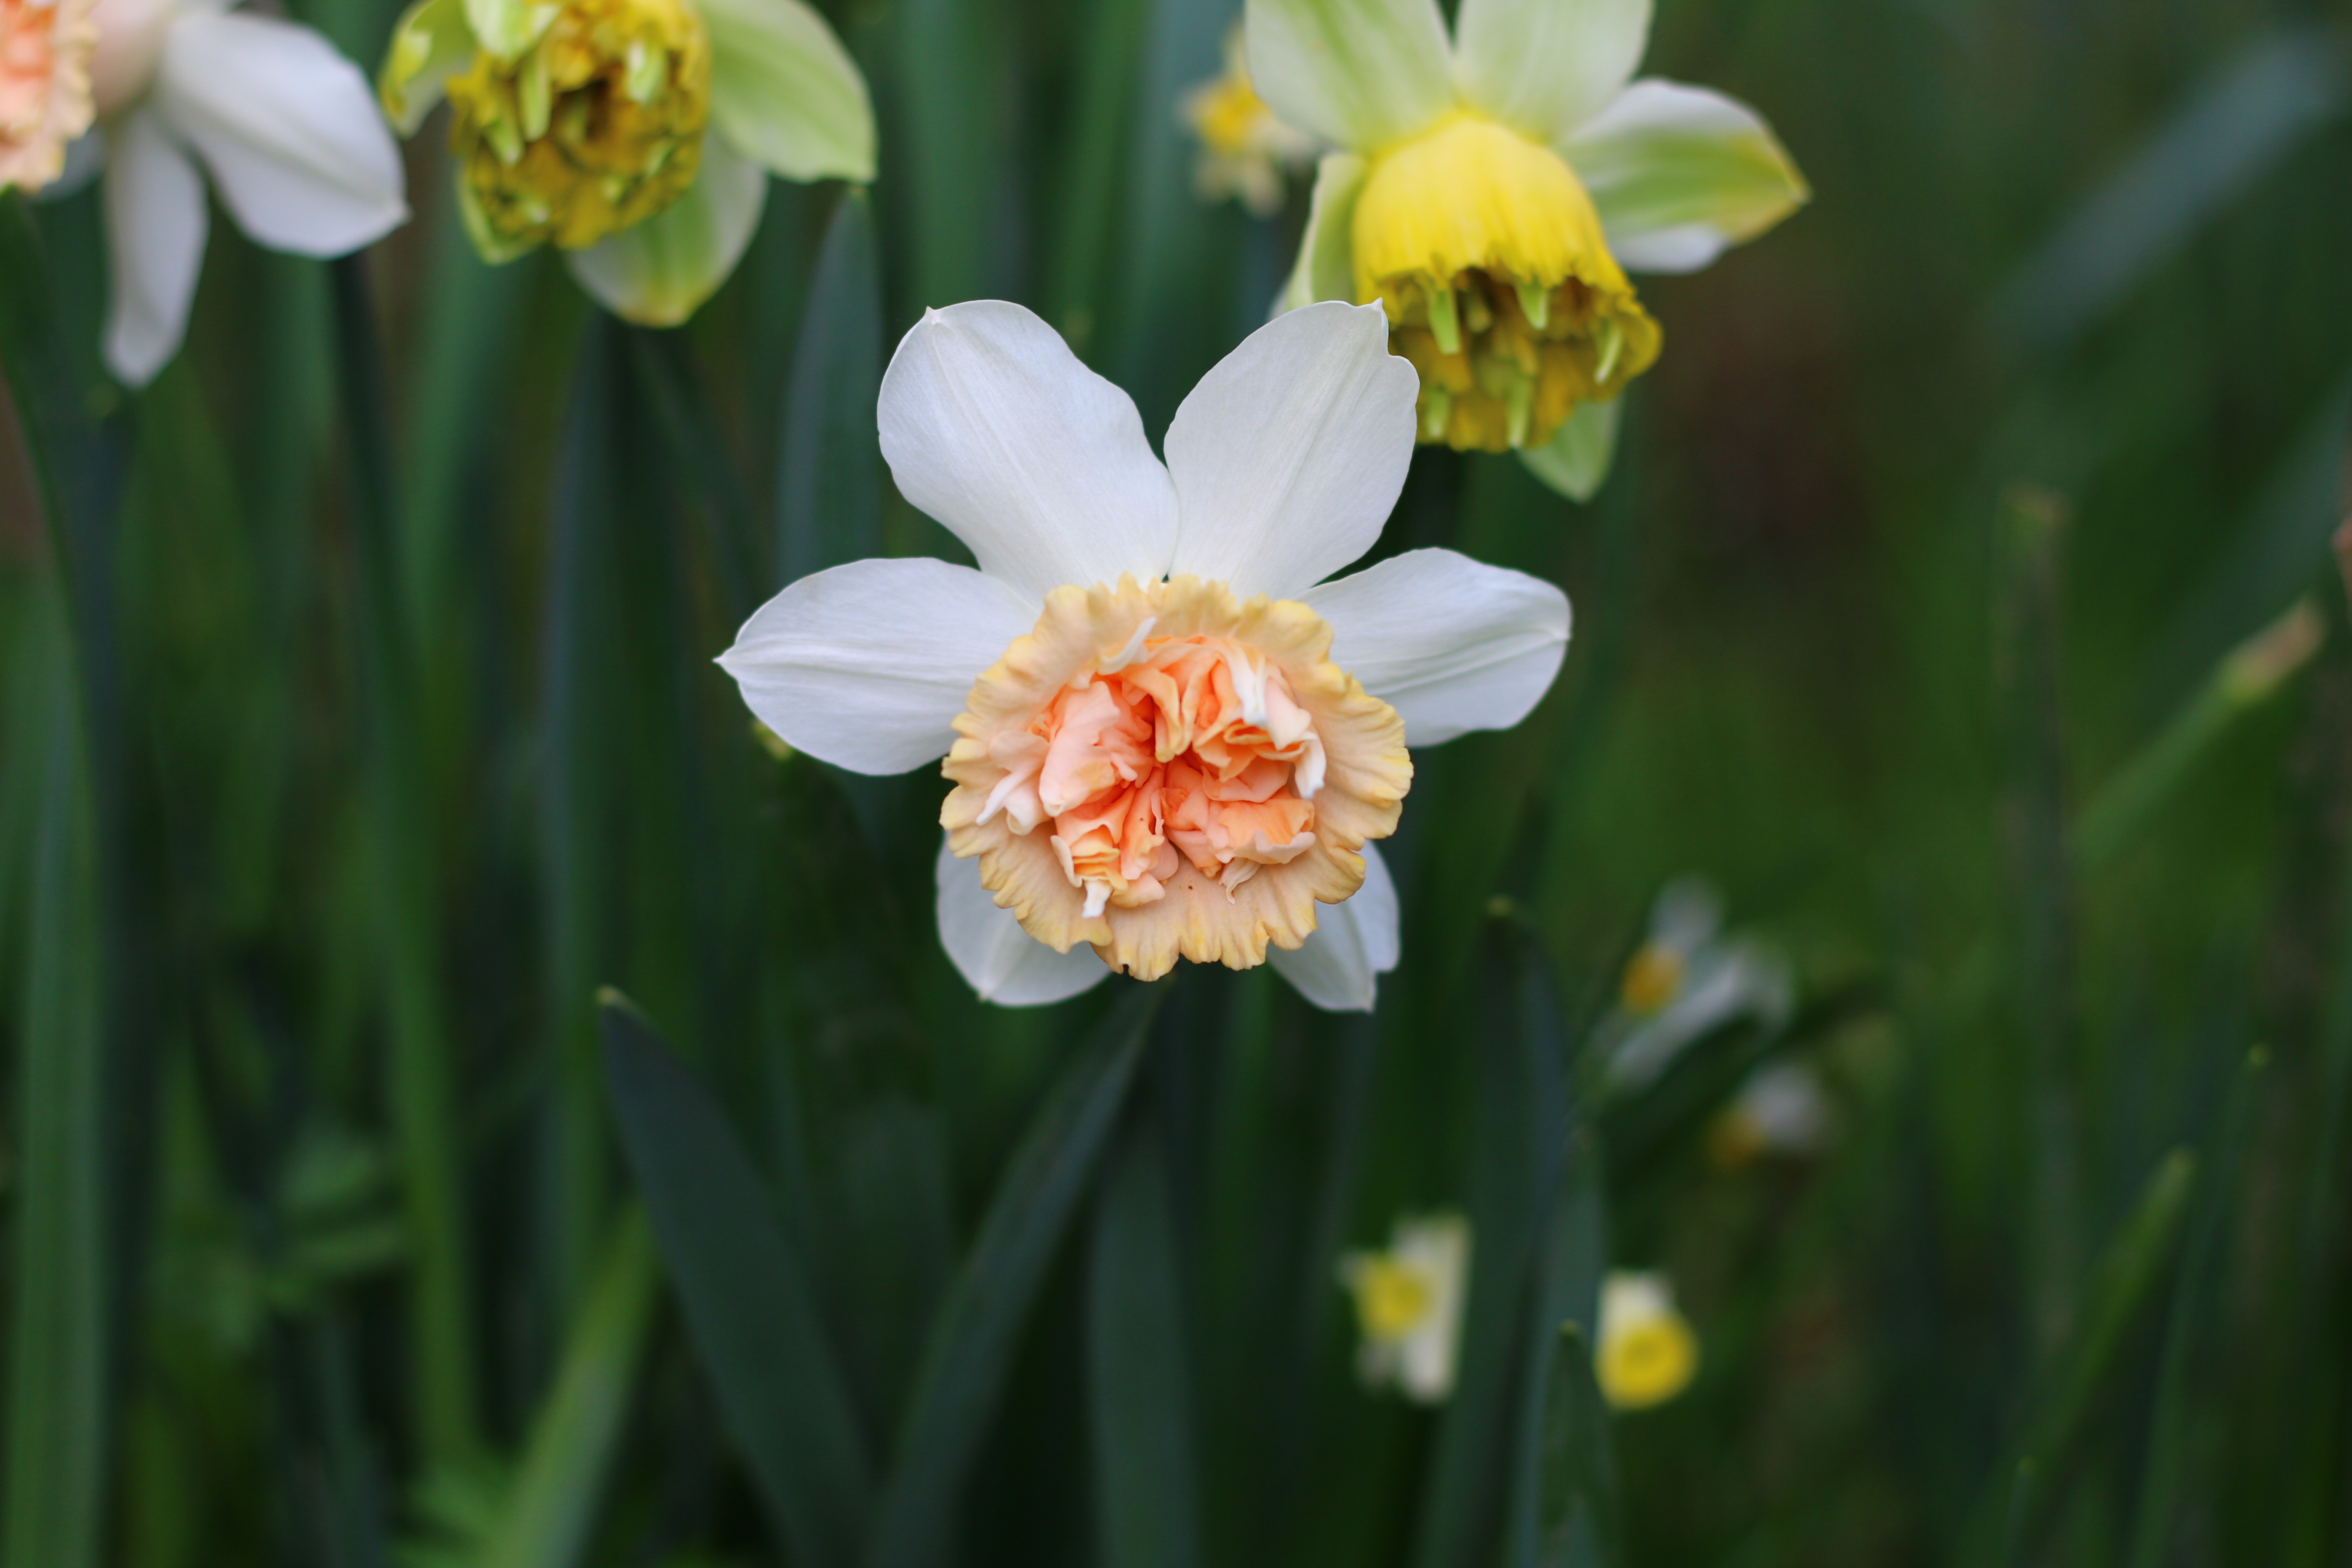
nature, plant, meadow, flower, petal, spring, botany, garden, daffodil, flora, wildflower, narcissus, spring flowers, macro photography, flowering plant, plant stem, land plant